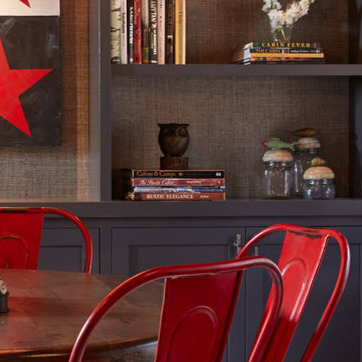
Material: paper